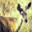
Label: deer